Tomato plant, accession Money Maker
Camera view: bottom (45 deg); turntable rotation: 300 degrees
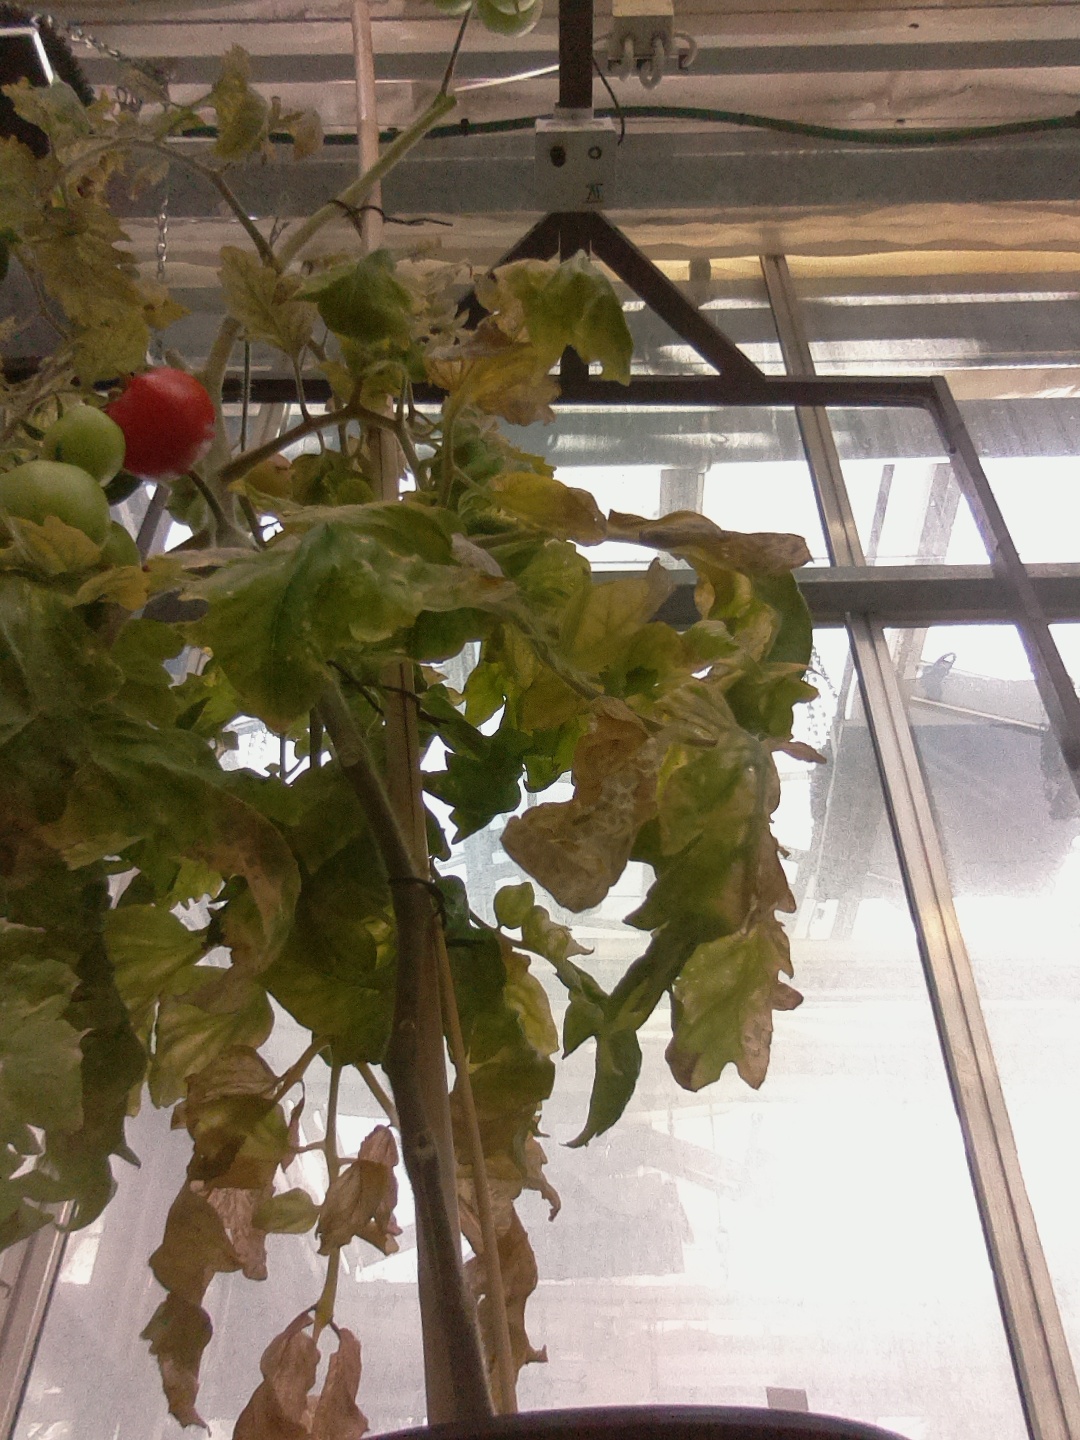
BBCH growth stage 82: 20%-30% of fruits show typical fully ripe color